Answer in natural language. Considering the relative positions, where is framed landscape painting with airship with respect to grey circular dining table? Choose between the following options: left or right
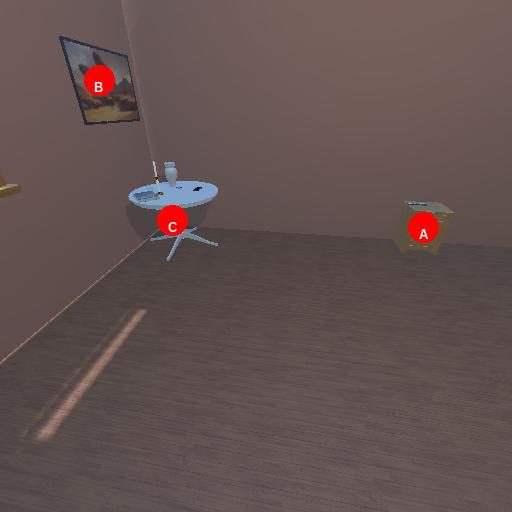
<answer>left</answer>